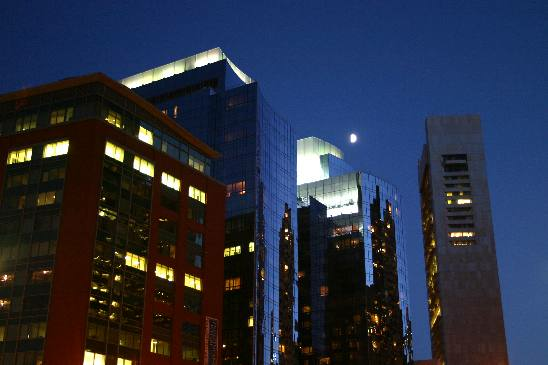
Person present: No